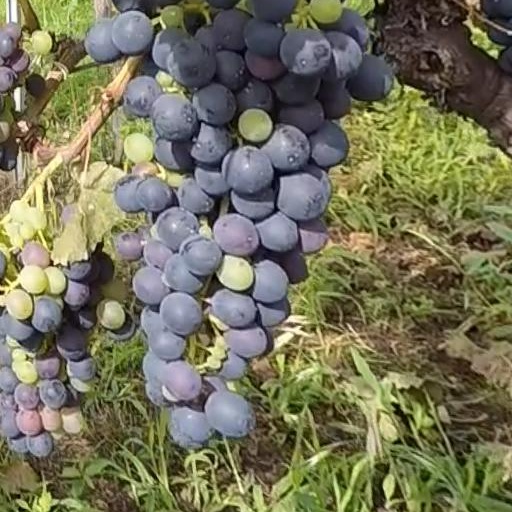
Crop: grape